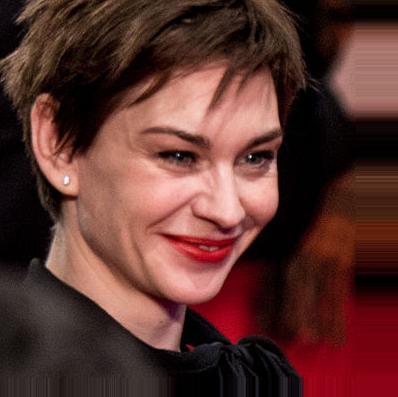
Age: 40